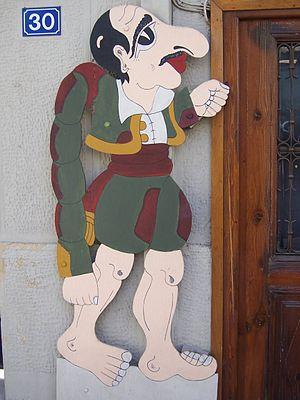
Karaghiozis. Athenes, Grèce
Karaghiósis ou Karagheuz est le personnage central du théâtre d'ombres grec et turc auquel il a donné son nom ; celui-ci vient du turc Karagöz qui signifie l’œil noir. Il représente un Grec vivant dans l’Empire ottoman. Il vit pauvrement dans une cabane, marche pieds-nus et habite en face du palais du vizir. Par extension, Karaghiósis fait référence à l’ensemble du théâtre d’ombre.